Average Joe

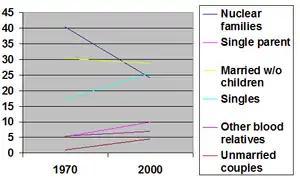
Changes in the composition of US households between 1970 and 2000

As the United States is a highly diverse nation, it should not be surprising that there is no single prevalent household arrangement. While the "nuclear family" consisting of a married couple with their own children is often seen as the average American family, such households constitute less than a quarter of all households. Married couples without children are currently the plurality constituting 28.7% of households, compared to 24.1% for nuclear families.